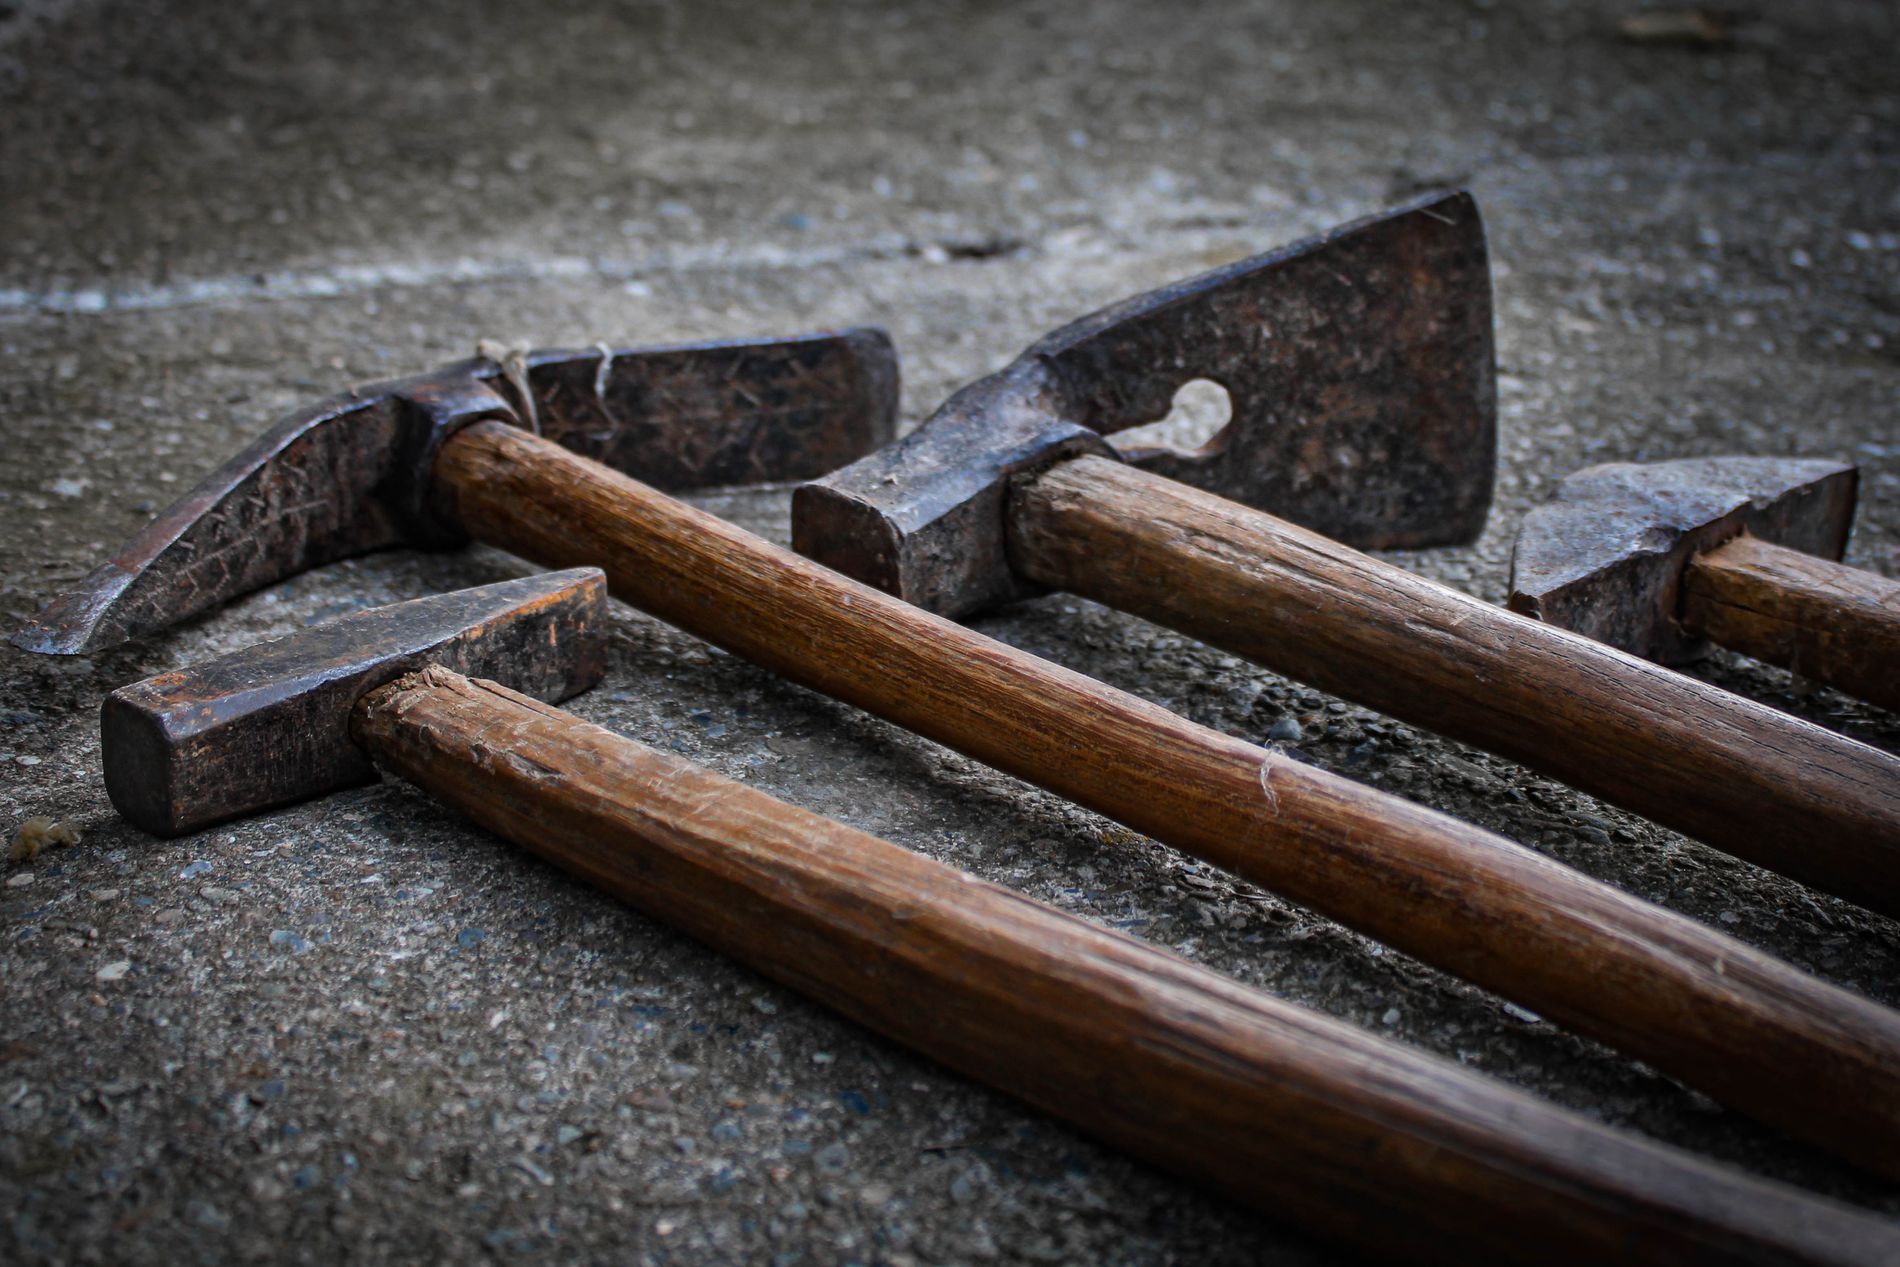
Heavy duty work tools
The picture features four heavy duty tools with wooden handles and metal heads on an asphalt surface. The tools include hammers, a mattock, and a sledgehammer.
Taken from an elevated angle in room lighting. This photograph shows an arrangement of heavy duty tools. A rusty color palette is used giving a vintage mood. The scene gives an atmosphere of craftsmanship.
Labels: Device, Hammer, Tool, Corrosion, Rust, Weapon, Mattock, Sledgehammer, mattock, Asphalt
Camera: Canon Canon EOS 2000D
Lens: EF-S18-55mm f/3.5-5.6 IS II, Canon EF-S 18-55mm f/3.5-5.6 IS II
Aperture: F4
Exposure: 1/200 sec
ISO: 200
Focal length: 27.0 mm